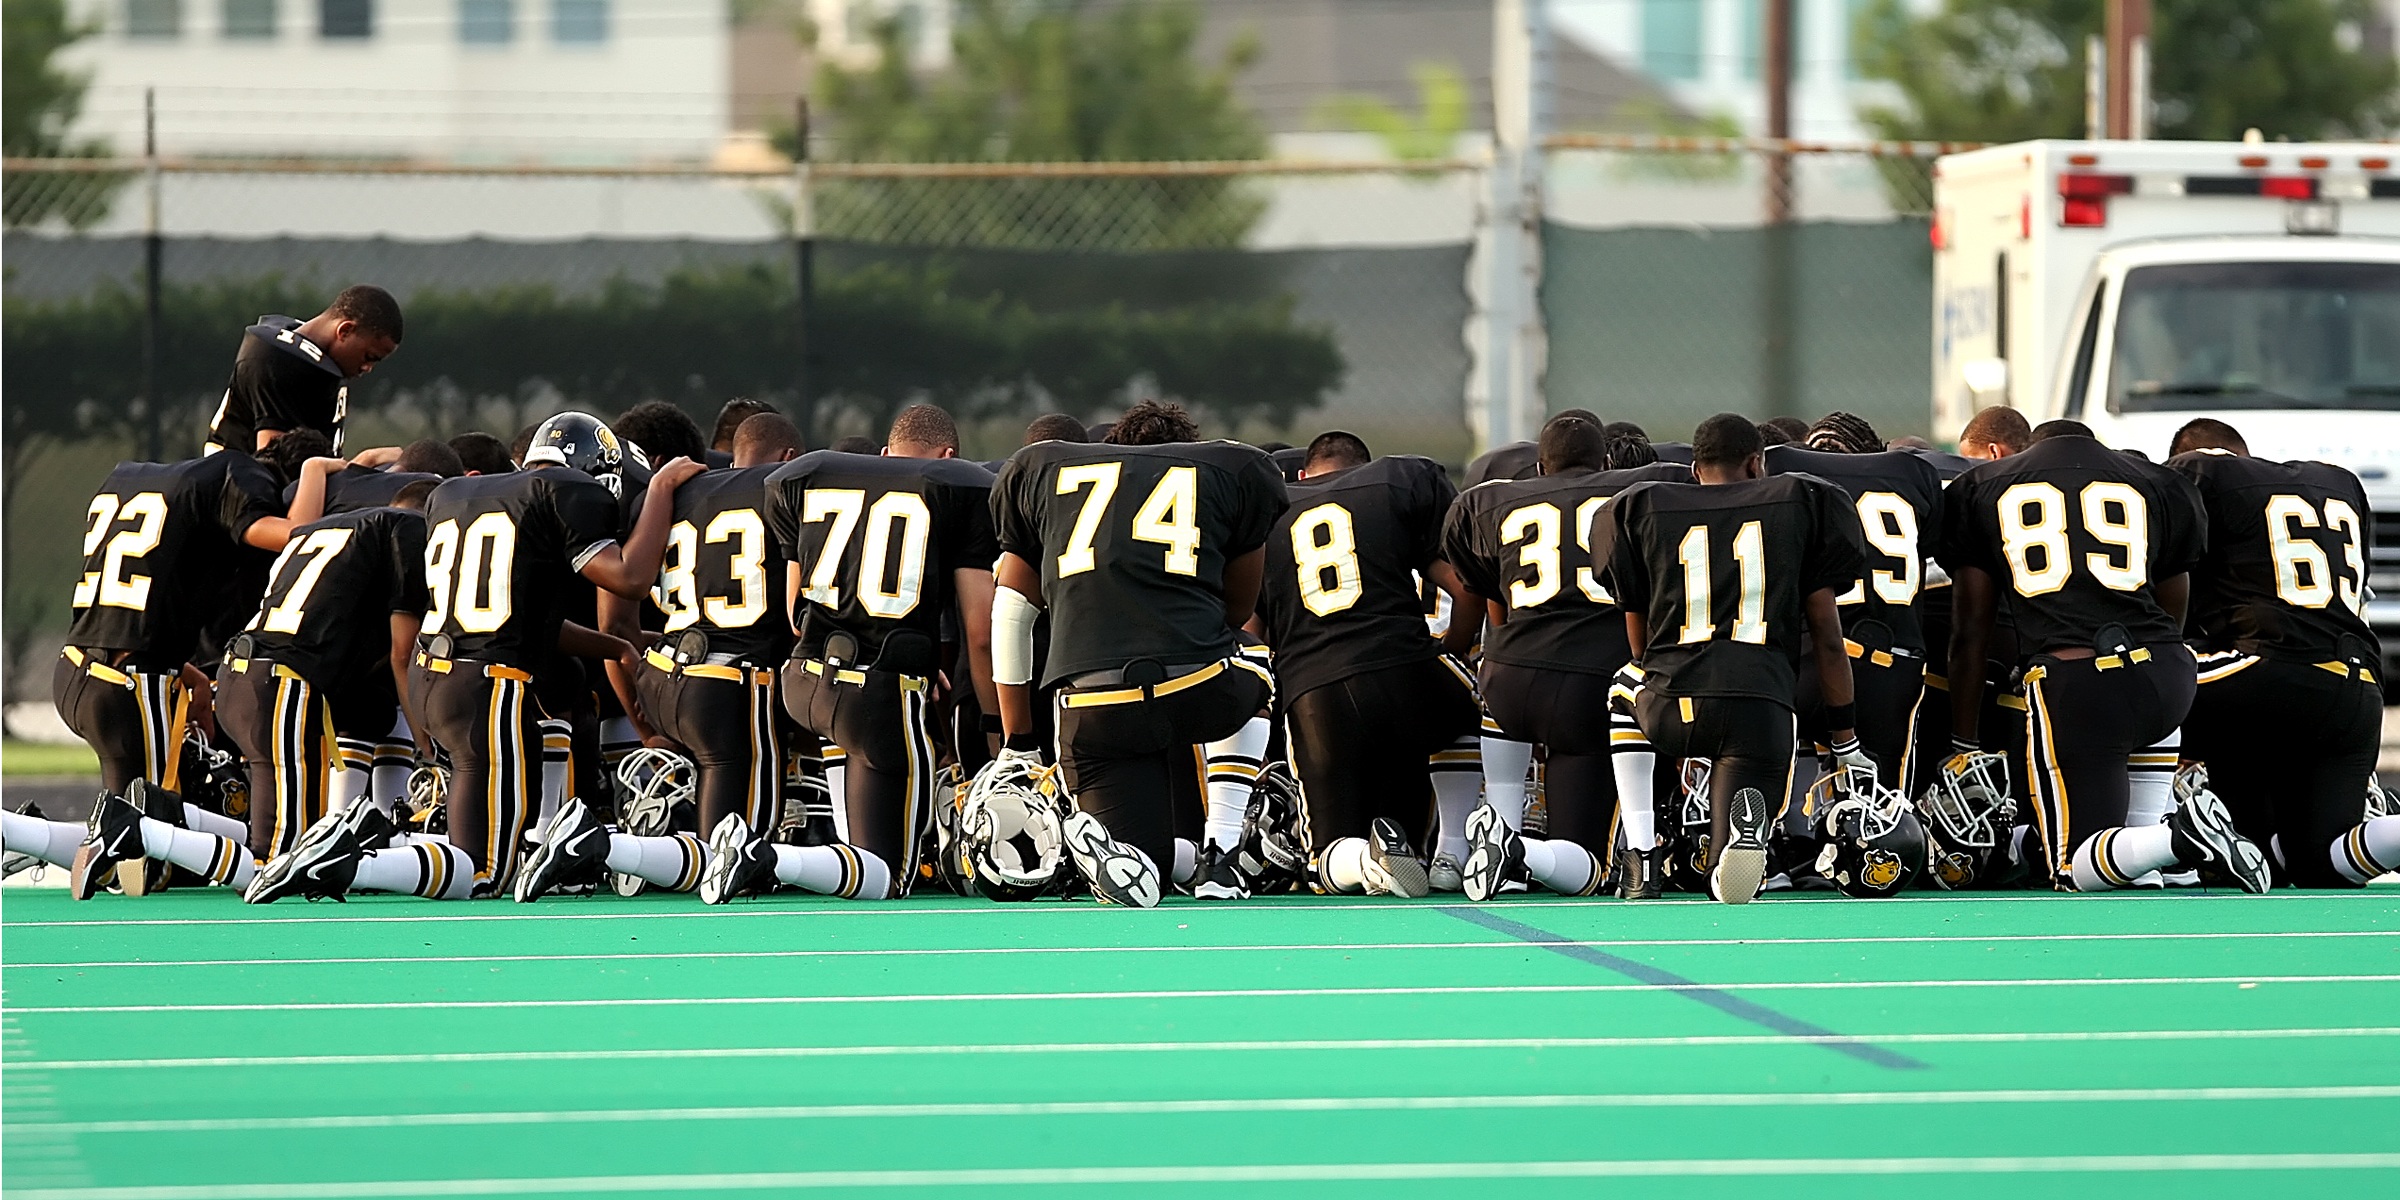
sport, game, soccer, human, football, stadium, player, praying, kneeling, team, american football, sports, prayer, championship, association, athletes, ambulance, football team, teammates, football field, reverence, post game, gridiron football